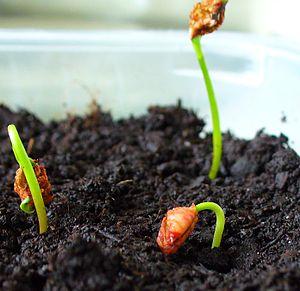
Le lierre ou lierre grimpant est une espèce de lianes arbustive à feuilles persistantes, de la famille des Araliaceae. L'espèce est spontanée en zone tempérée eurasiatique de l'hémisphère nord. Il est également cultivé comme plante ornementale.